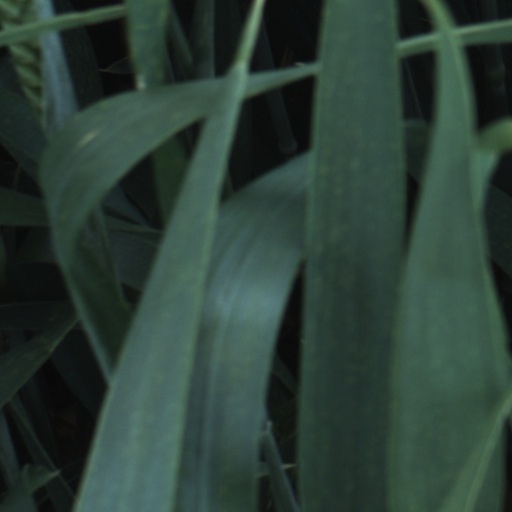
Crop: wheat